Exercise Kangaroo

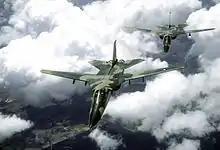
Front view of two jet aircraft in two-tone green camouflage scheme in-flight, wings unswept. The trailing aircraft is slightly off-centered to the right

Exercise Kangaroo was a joint warfare exercise that was held by the Australian Defence Force in the 1970s and 1980s.